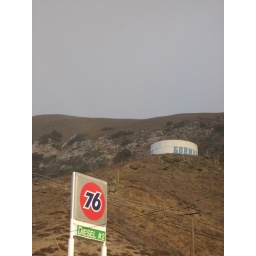
It ends in Gorman, next to that water tower